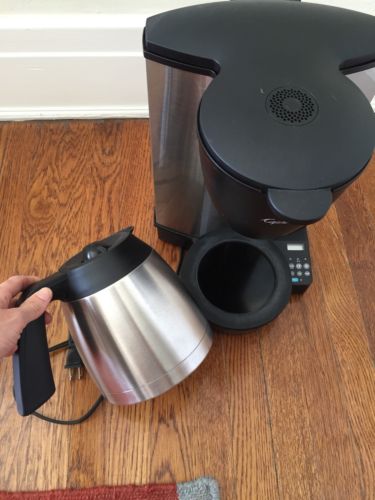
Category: coffee maker